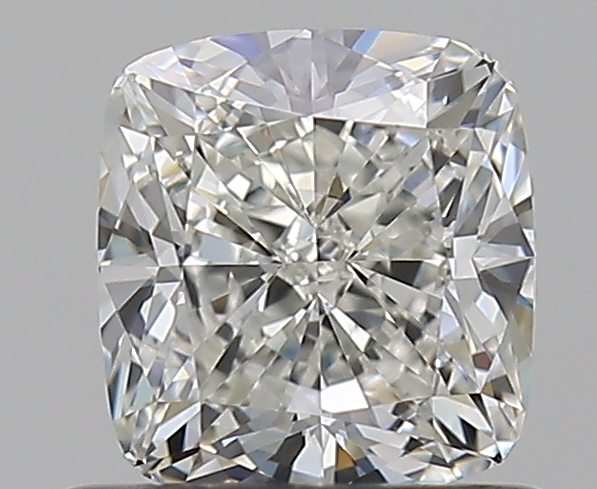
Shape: cushion
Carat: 0.8
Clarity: VVS2
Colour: I
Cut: VG
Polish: EX
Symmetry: EX
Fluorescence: F
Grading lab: GIA
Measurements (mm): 5.25 x 4.89 x 3.5